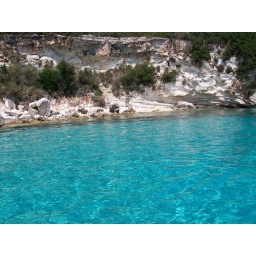
light blue pool water around the island